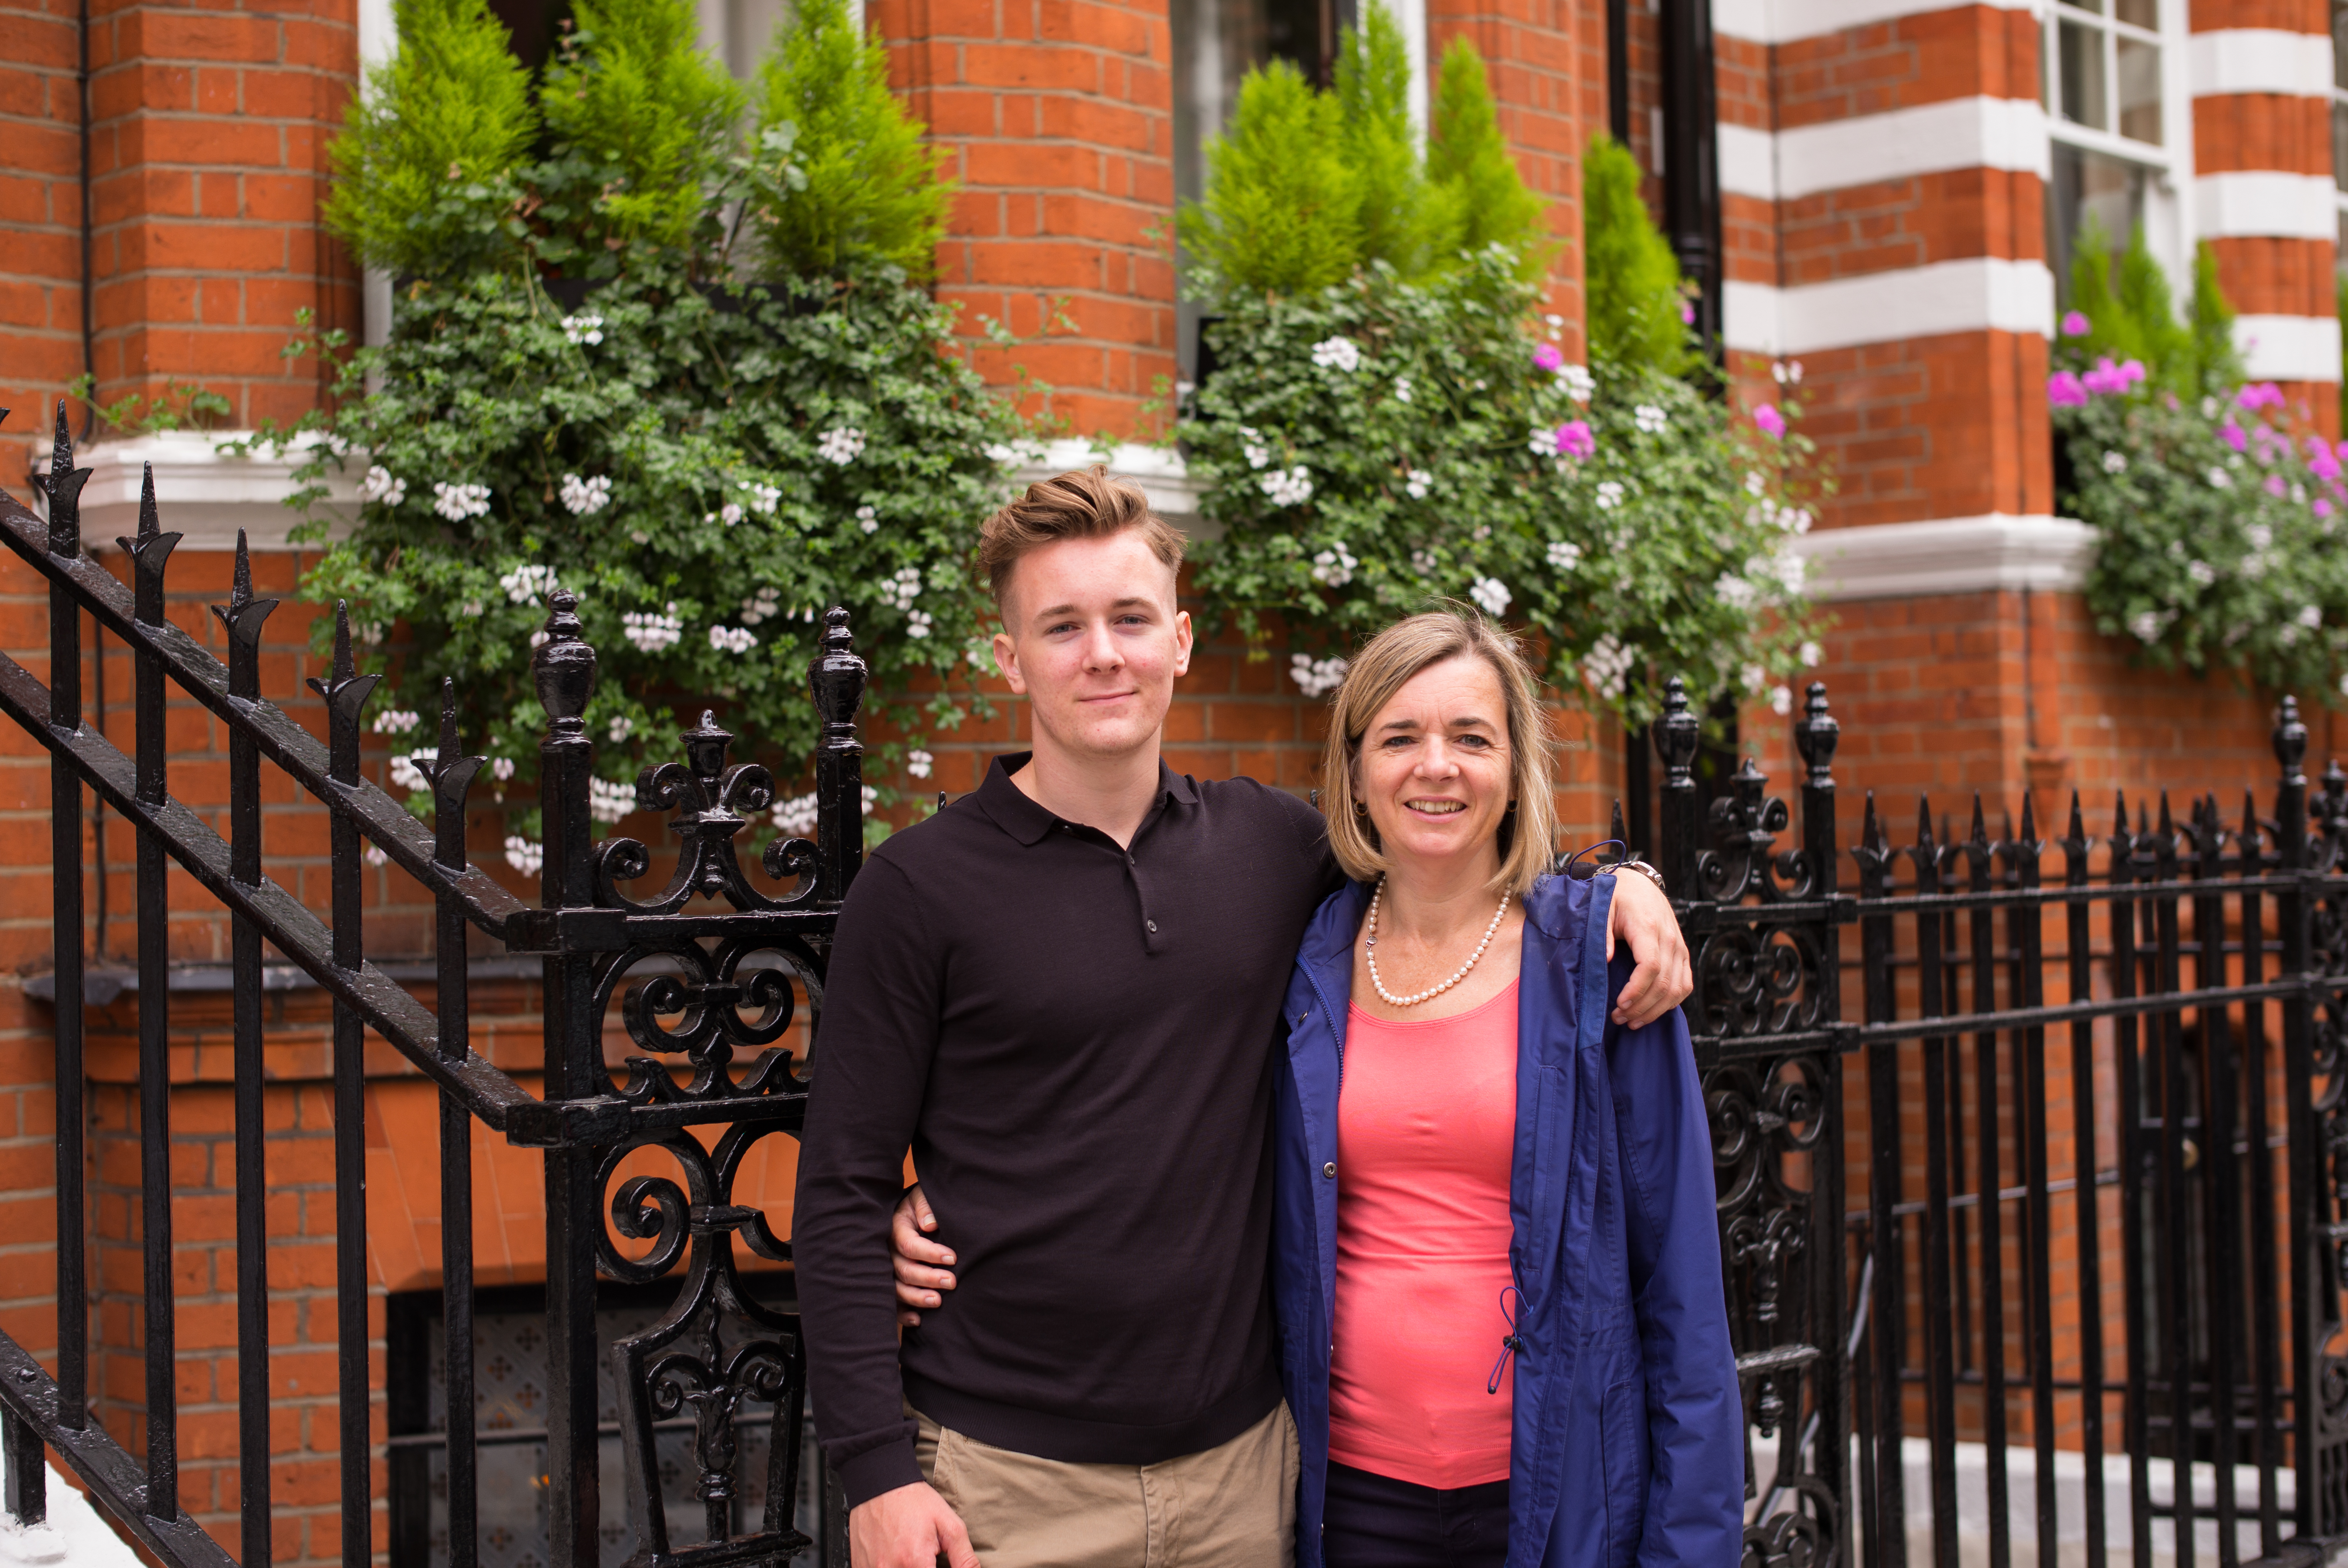
people, europe, community, uk, england, london, m, 50, united, kingdom, leica, 240, summilux